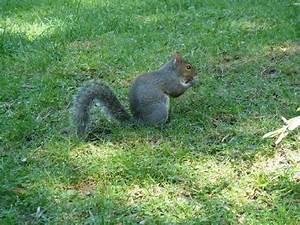
squirrel